Skyspace

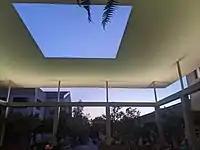
Pomona College Skyspace in California, US

A skyspace is an architectural design in which a room, which is painted in a neutral color has a large hole in its ceiling which opens directly to the sky. The room, whose perimeter has benches, allows observers to look at the sky in such a way as though it were framed. LED lights which surround the hole can change colors to affect the viewer's perception of the sky.